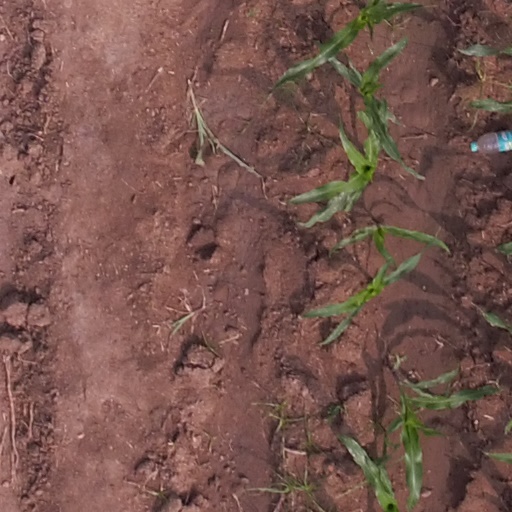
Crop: maize; corn